Jortin Forbes House

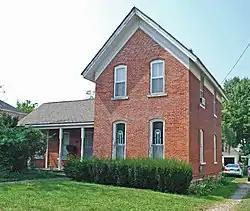

The Jortin Forbes House is a single-family home located at 211 North Ann Arbor Street in Saline, Michigan. It was listed on the National Register of Historic Places in 1985.